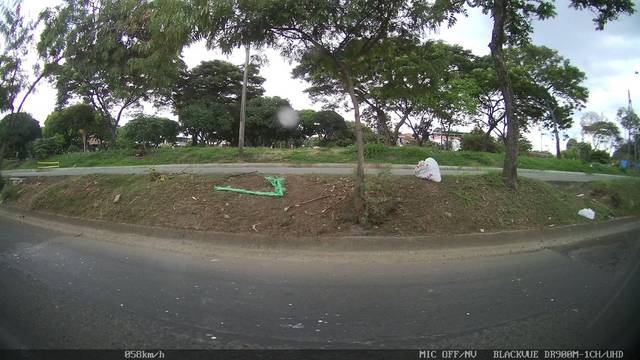
Region: Colombia
Coordinates: 3.436, -76.494